Walter Ohmsen

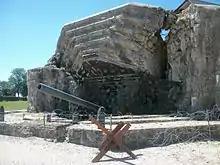
A heavily damaged concrete fortification with a protruding gun barrel.

On 6 June 1944, at 5 a.m. Ohmsen was the first to sight the Allied invasion fleet through the battery rangefinder. He immediately reported his observation to the "Kriegsmarine" headquarters at Cherbourg, which triggered the German alarm throughout installations on the Atlantic coast. The notification of the award of his Knight's Cross of the Iron Cross ("Ritterkreuz des Eisernen Kreuzes"), announced in the German newspapers on 15 June 1944, also referred to Ohmsen as the first person to report the invasion fleet off Normandy. At 5:52 a.m. he received the order to open fire on the ships, which were then away. At 5:55 a.m., Ohmsen's battery targeted and exchanged fire with the US cruisers USS "Tuscaloosa" and USS "Quincy" and the US battleship USS "Nevada". At 6:30 a.m., the battery fired upon the US destroyer USS "Corry" and sank her.